Nehru Stadium, Chennai

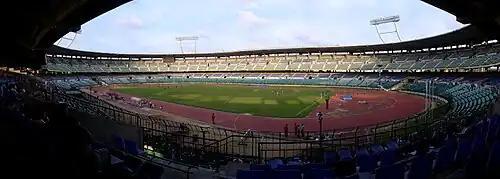
Panoramic view of the stadium

In 1953, Vinoo Mankad and Pankaj Roy were involved in a 413-run partnership for the first wicket against New Zealand in 1956, a test cricket record which remained unbroken till 2008 and still remains the second highest till date. The Indian national cricket team won its first test series against England in 1962 after winning the fifth and final test match of the series at the venue.